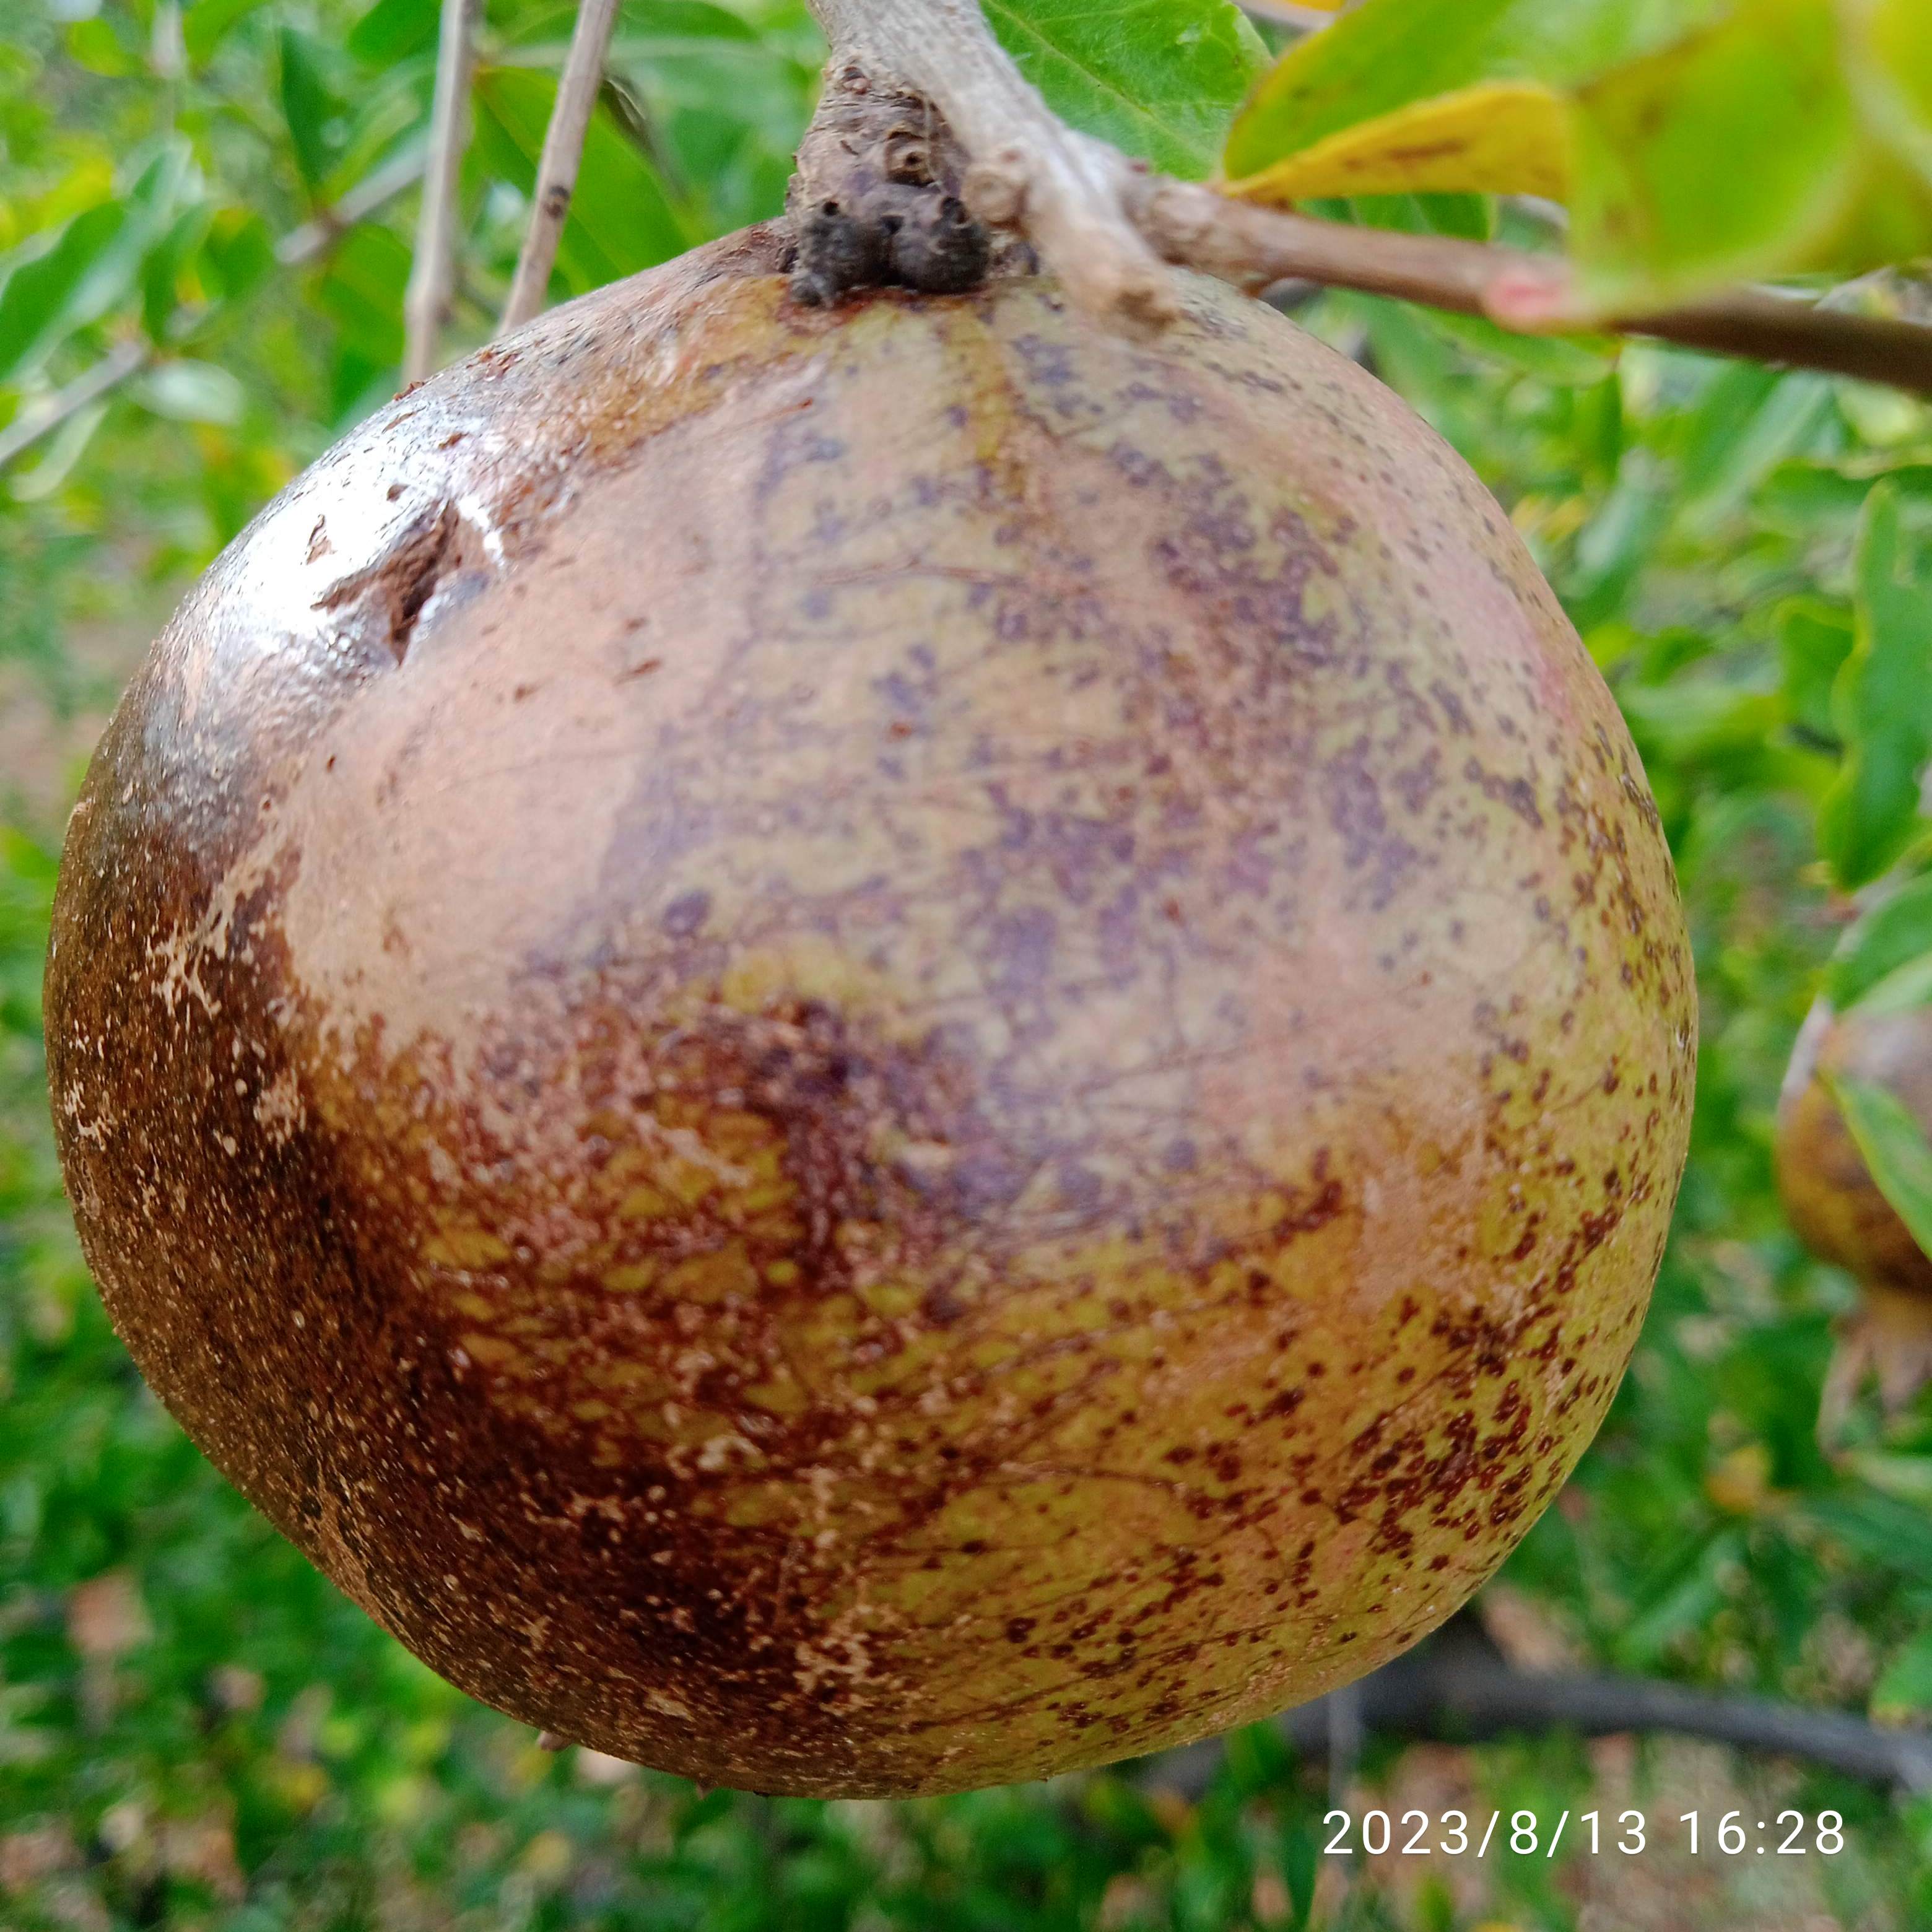
Label: Cercospora